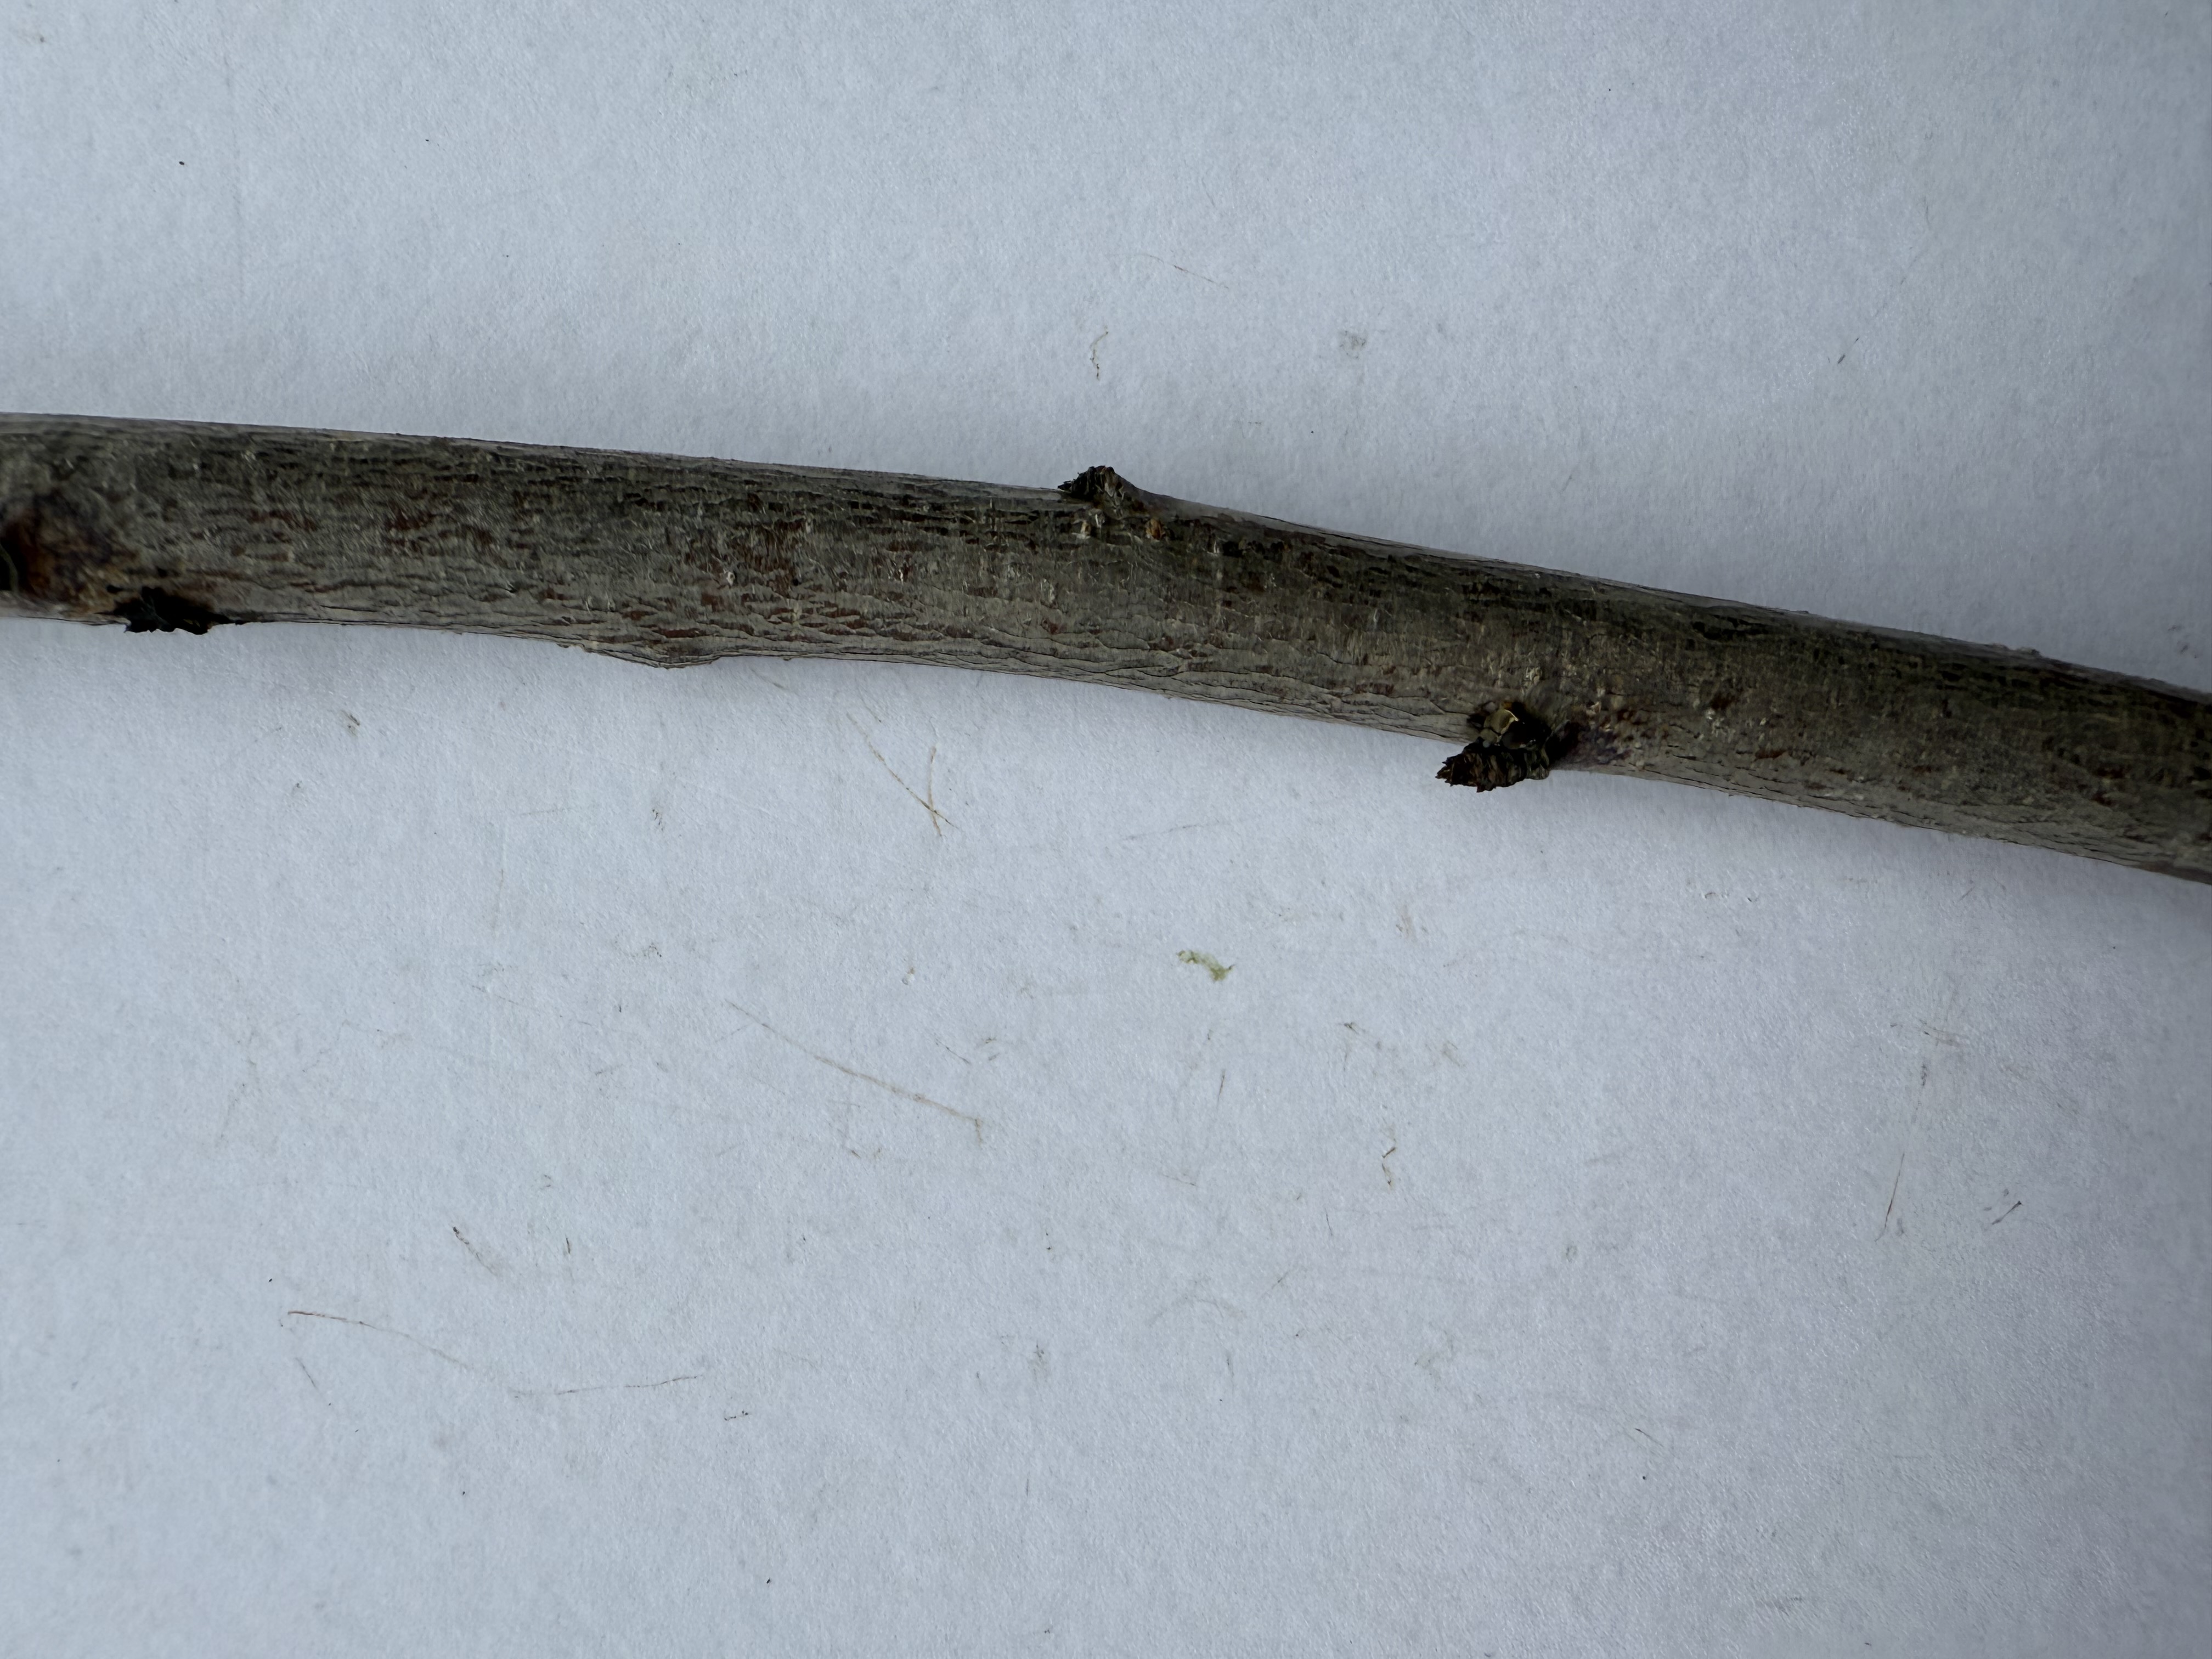
Variety: White Nectarine